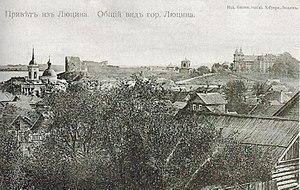
La 8ᵉ division de cavalerie est une unité de cavalerie de l'armée saxonne, partie de l'armée impériale allemande, qui participe lors de la Première Guerre mondiale aux combats du front de l'Ouest en août 1914 et fait le reste de la guerre sur le front de l'Est. Elle est dissoute en avril 1918.